Pirne Peak

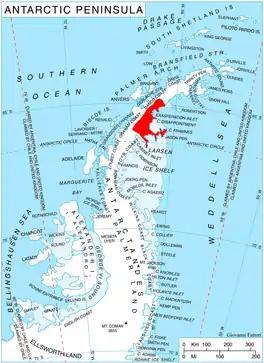
Location of Oscar II Coast on Antarctic Peninsula.

Pirne Peak is the rocky peak rising to 802 m on the coast of Vaughan Inlet, at the northeast extremity of Rugate Ridge on Oscar II Coast in Graham Land. It surmounts Green Glacier to the northwest and Musina Glacier to the southwest. The feature is named after the settlement of Pirne in Southeastern Bulgaria.